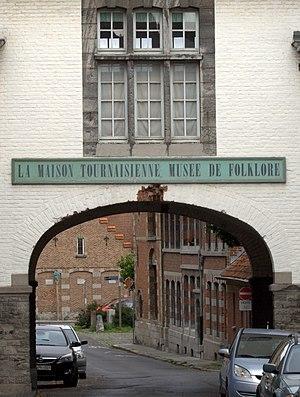
Façade arrière de la maison tournaisienne / musée du folklore
Le Musée du folklore ou Maison tournaisienne occupe depuis 1930 une bâtisse typique du XVIIᵉ siècle, située dans une ruelle adjacente à la grand-place de Tournai en Belgique.